International reactions to the Saffron Revolution

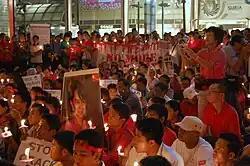
Vigil at the base of the Petronas Twin Towers, Kuala Lumpur.

Also commented by the Foreign Minister was the use of economic sanctions against Myanmar, which was viewed as being more likely to affect ordinary citizens more than the targeted group. Soe Win, the News and Periodicals Enterprise Managing Director and head of Myanmar's information agency, lauded Malaysia's stand on the issue of sanctions, adding: